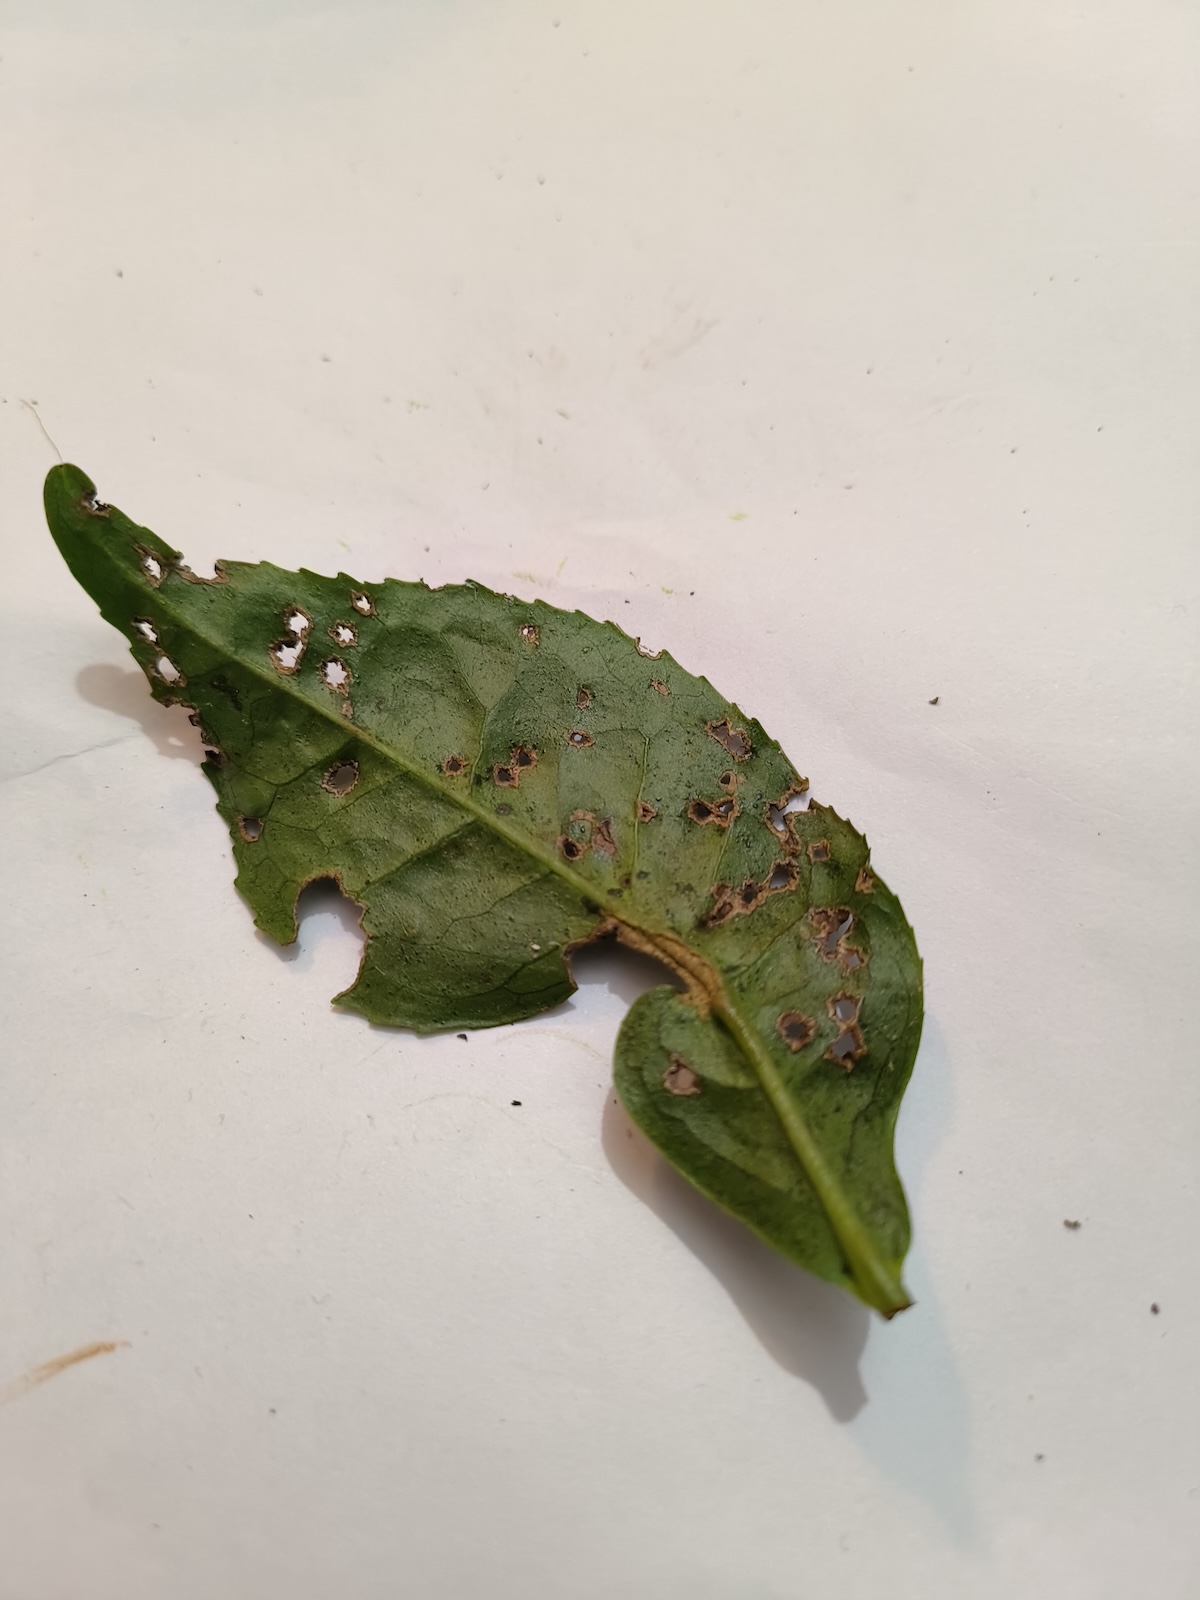
Label: Green mirid bug